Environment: real
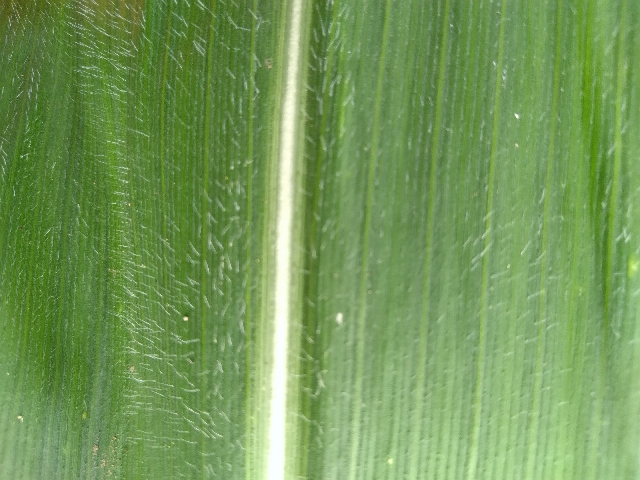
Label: healthy